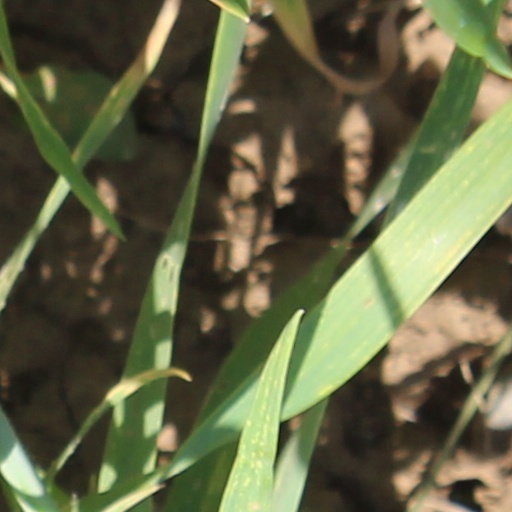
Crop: wheat